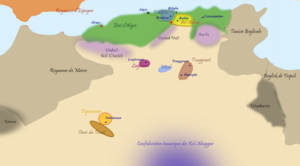
Le royaume de Koukou est un royaume berbère de l'époque moderne qui régna sur une grande partie de la grande Kabylie, fondé par Sidi Ahmed ou el Kadhi vers 1515. À son apogée, l'autorité du royaume s'étend des montagnes de l'Atlas aux plaines du sud d'Alger. Sa capitale est Koukou, qui s'établit sur un promontoire, avec environ 15 000 habitants. Koukou était l'un des deux grands royaumes kabyles, l'autre étant le royaume des Aït Abbas.
L'Algérie a connu une multitude d'États indépendants avant l'avènement de l'Algérie moderne.
La régence d'Alger est un ancien État d'Afrique du Nord, intégré à l'Empire ottoman tout en étant autonome, dont l'existence, de 1516 à 1830, a précédé la colonisation de l'Algérie par la France. Située entre la régence de Tunis, à partir de 1574, à l'Est et l'Empire chérifien, à partir de 1553, à l'ouest, la Régence s'étendait à l'origine dans des limites allant de La Calle à l'Est aux Trara à l'ouest et d'Alger à Biskra, et s'est ensuite déployée jusqu'aux actuelles frontières orientale et occidentale de l'Algérie.
L'Algérie ; et arabe algérien : الدزاير, الجازاير ou لدزاير ; en tamazight et tifinagh ⴷⵣⴰⵢⵔ est un pays d’Afrique du Nord faisant partie du Maghreb. Depuis 1962, elle est nommée en forme longue République algérienne démocratique et populaire, abrégée en RADP. Sa capitale est Alger, la ville la plus peuplée du pays, dans le Nord, sur la côte méditerranéenne.
Le Sahara algérien est la partie du Sahara faisant partie du territoire algérien. Cet espace s'est structuré progressivement au cours de l'histoire de l'Algérie. Il est situé dans le sud du pays et couvre près de 90 % de sa superficie. Il abrite en 2018 une population de 3 600 000 habitants, soit 10,5 % de la population algérienne.